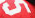
Number: 5